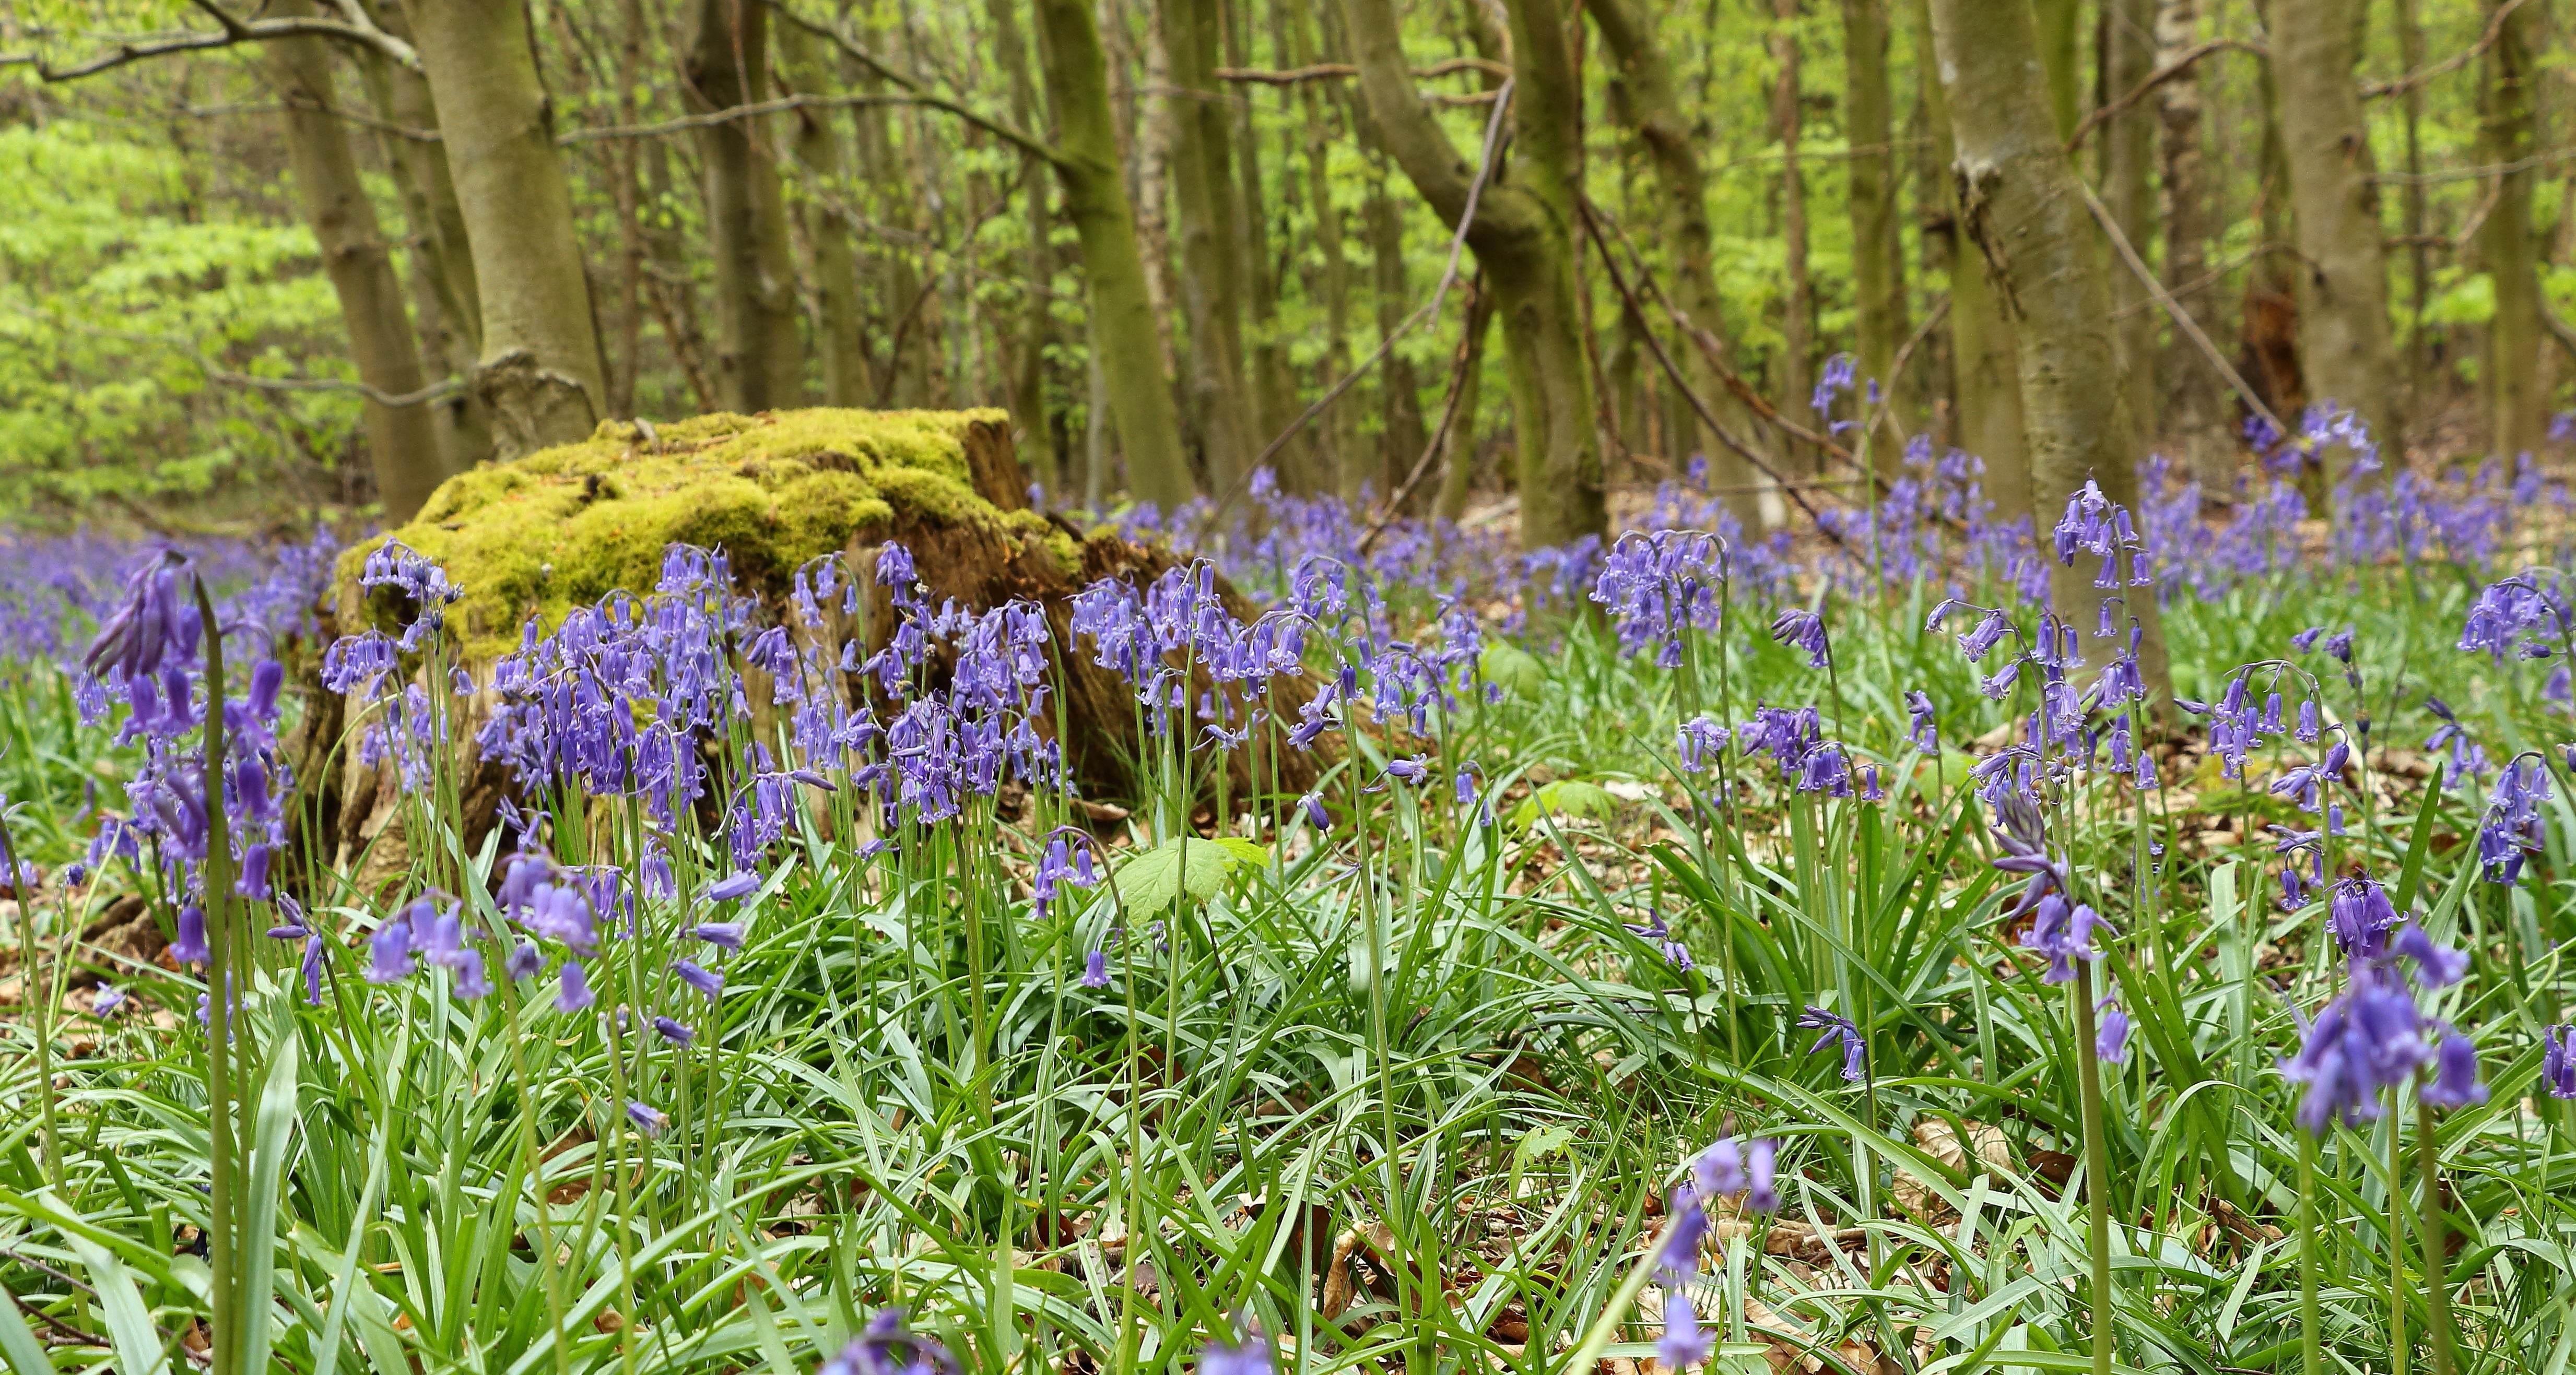
nature, forest, plant, meadow, prairie, flower, botany, garden, flora, lavender, wildflower, flowers, forest floor, grassland, iris, woodland, habitat, flower meadow, spring flower, lupin, flowering plant, natural environment, land plant, english lavender